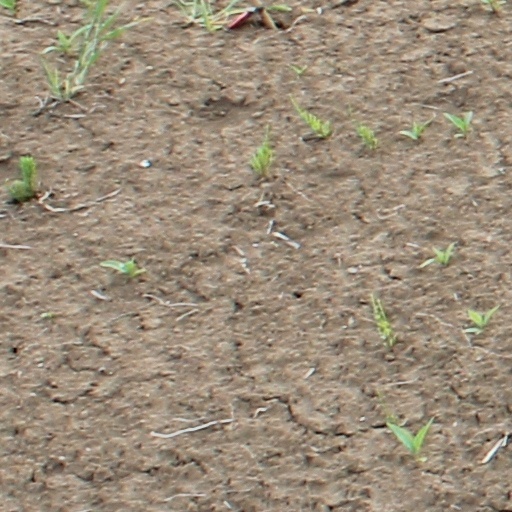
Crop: wheat